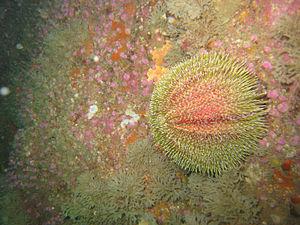
L'Oursin globuleux ou Oursin comestible est une espèce d'oursin de la famille des Echinidae. C'est une espèce de l'Atlantique européen.